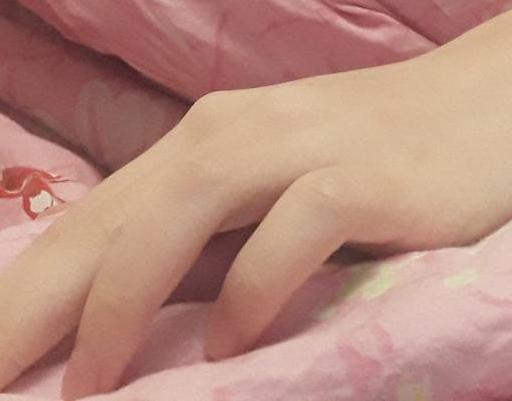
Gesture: no_gesture